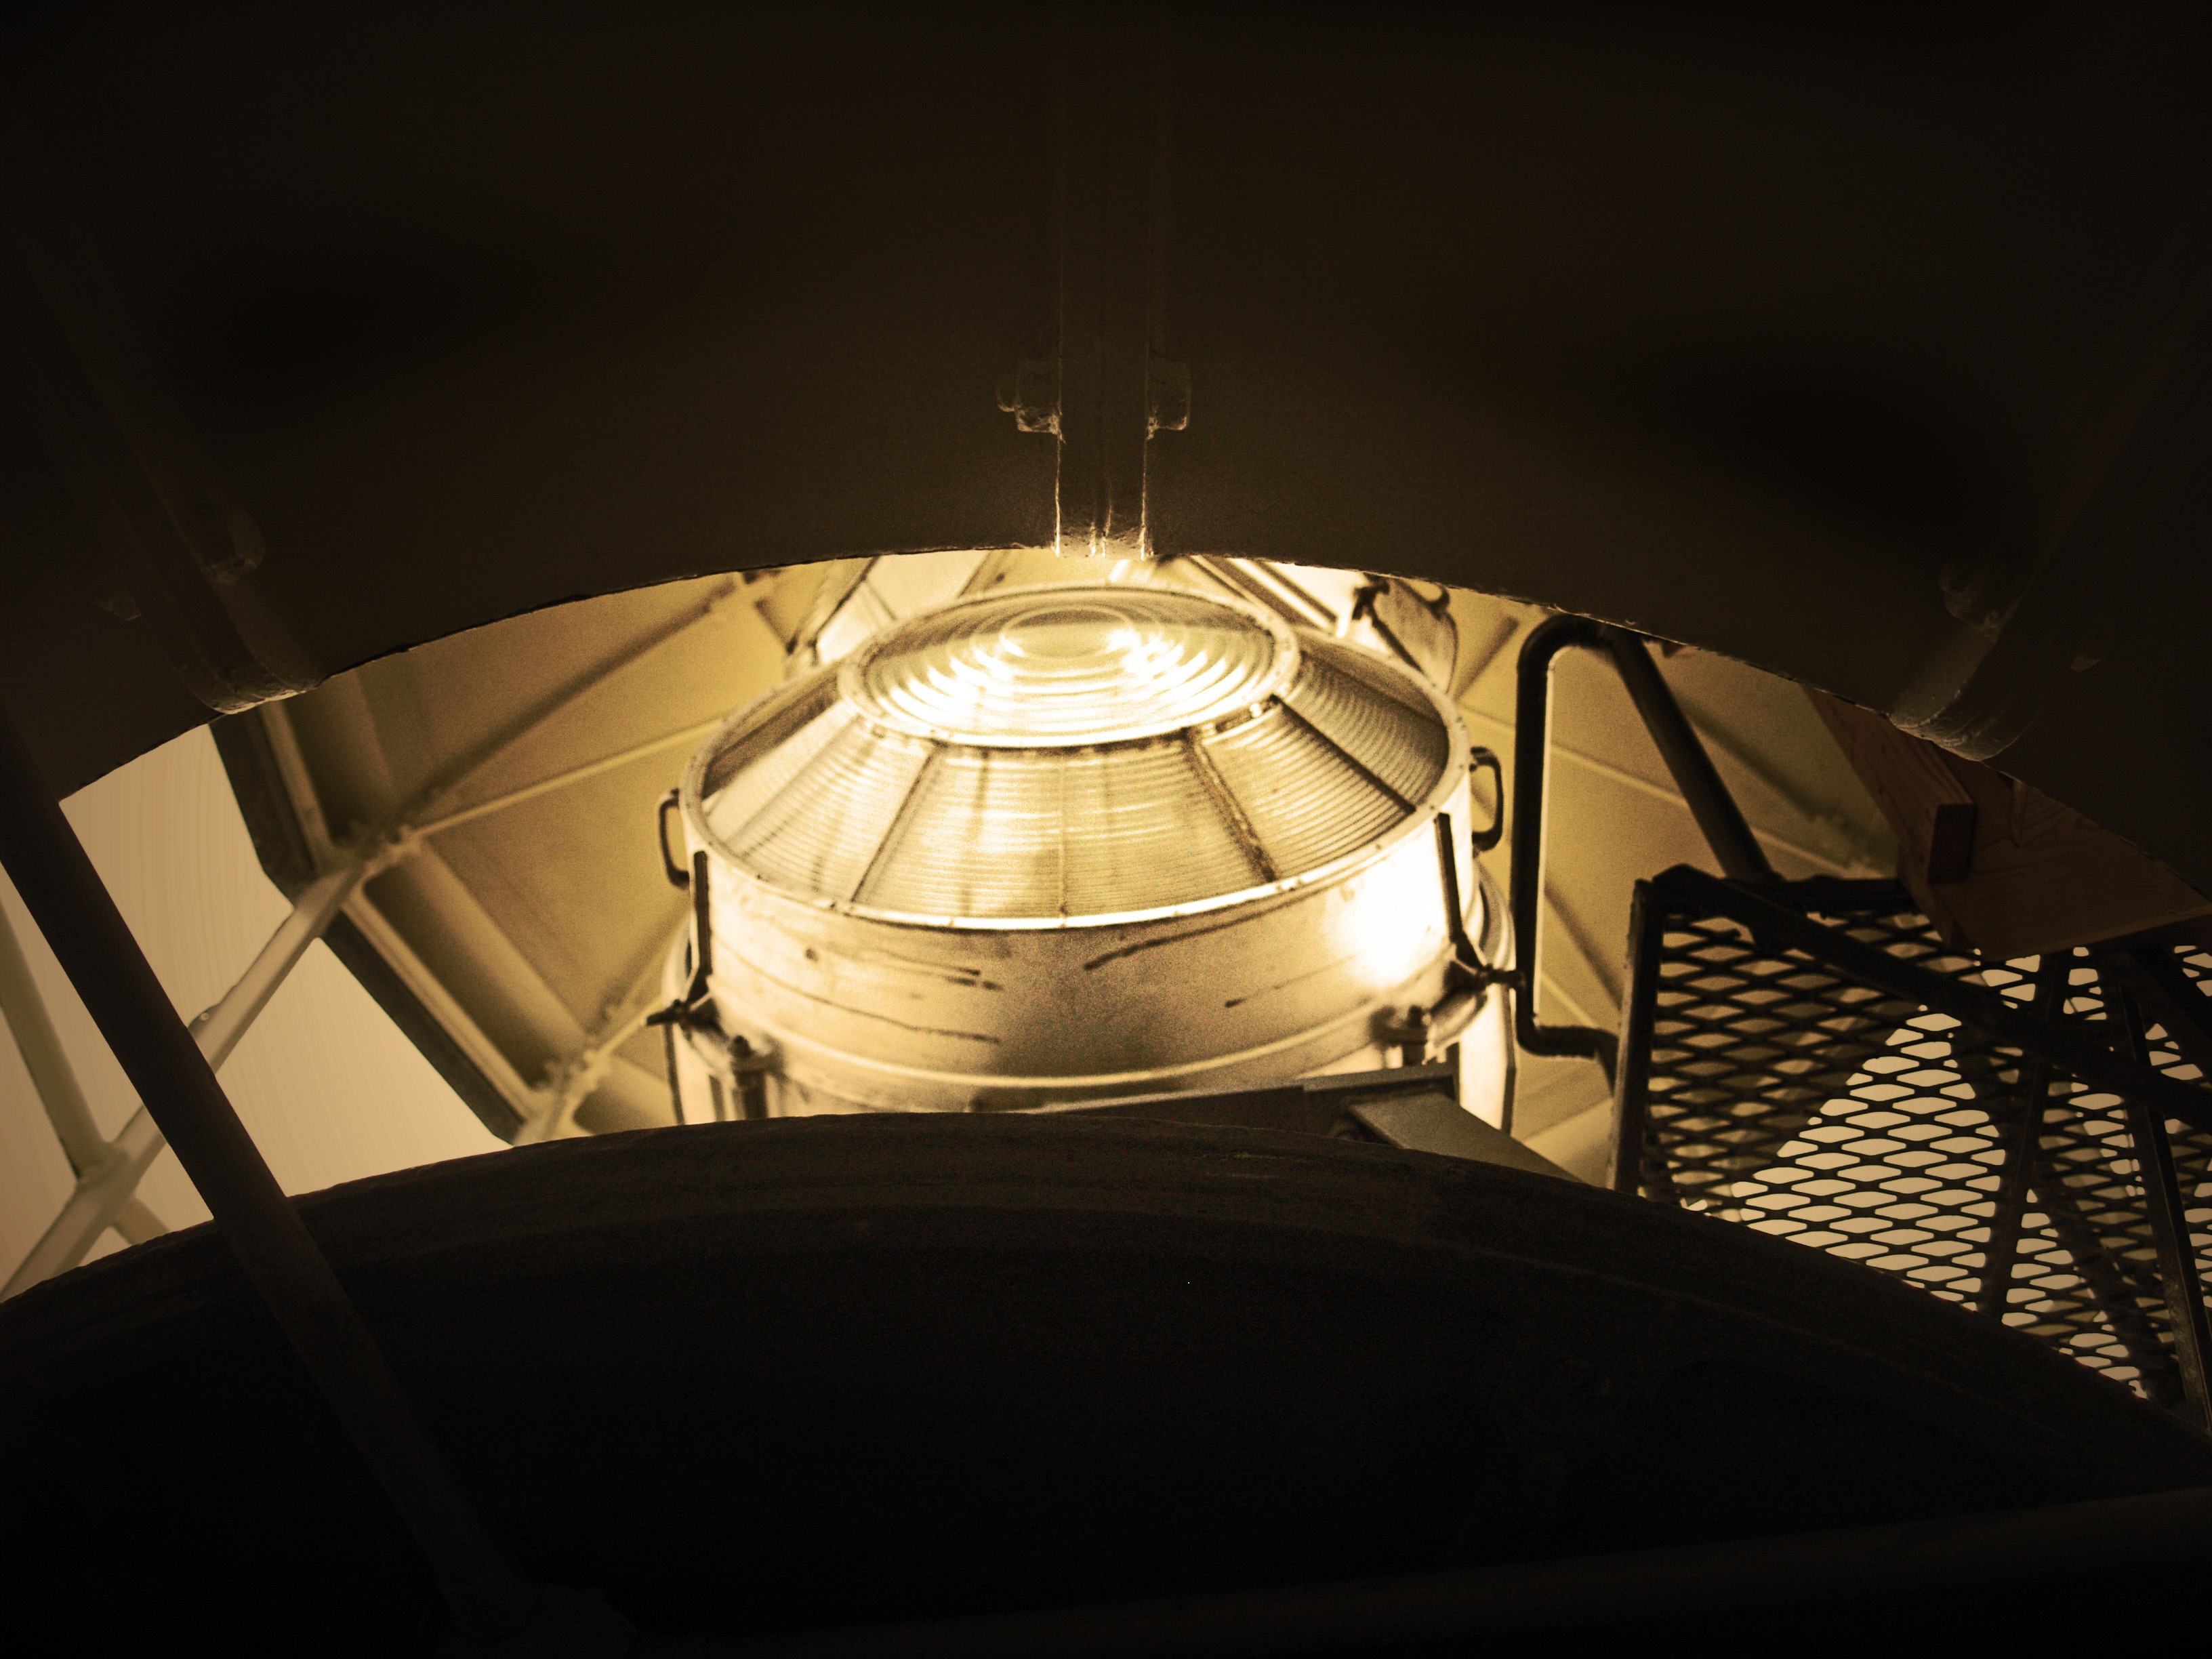
coast, ocean, light, lighthouse, night, beam, coastline, ceiling, beacon, signal, darkness, lighting, safety, light fixture, navigation, dome, maritime, cool photo, shape, guidance